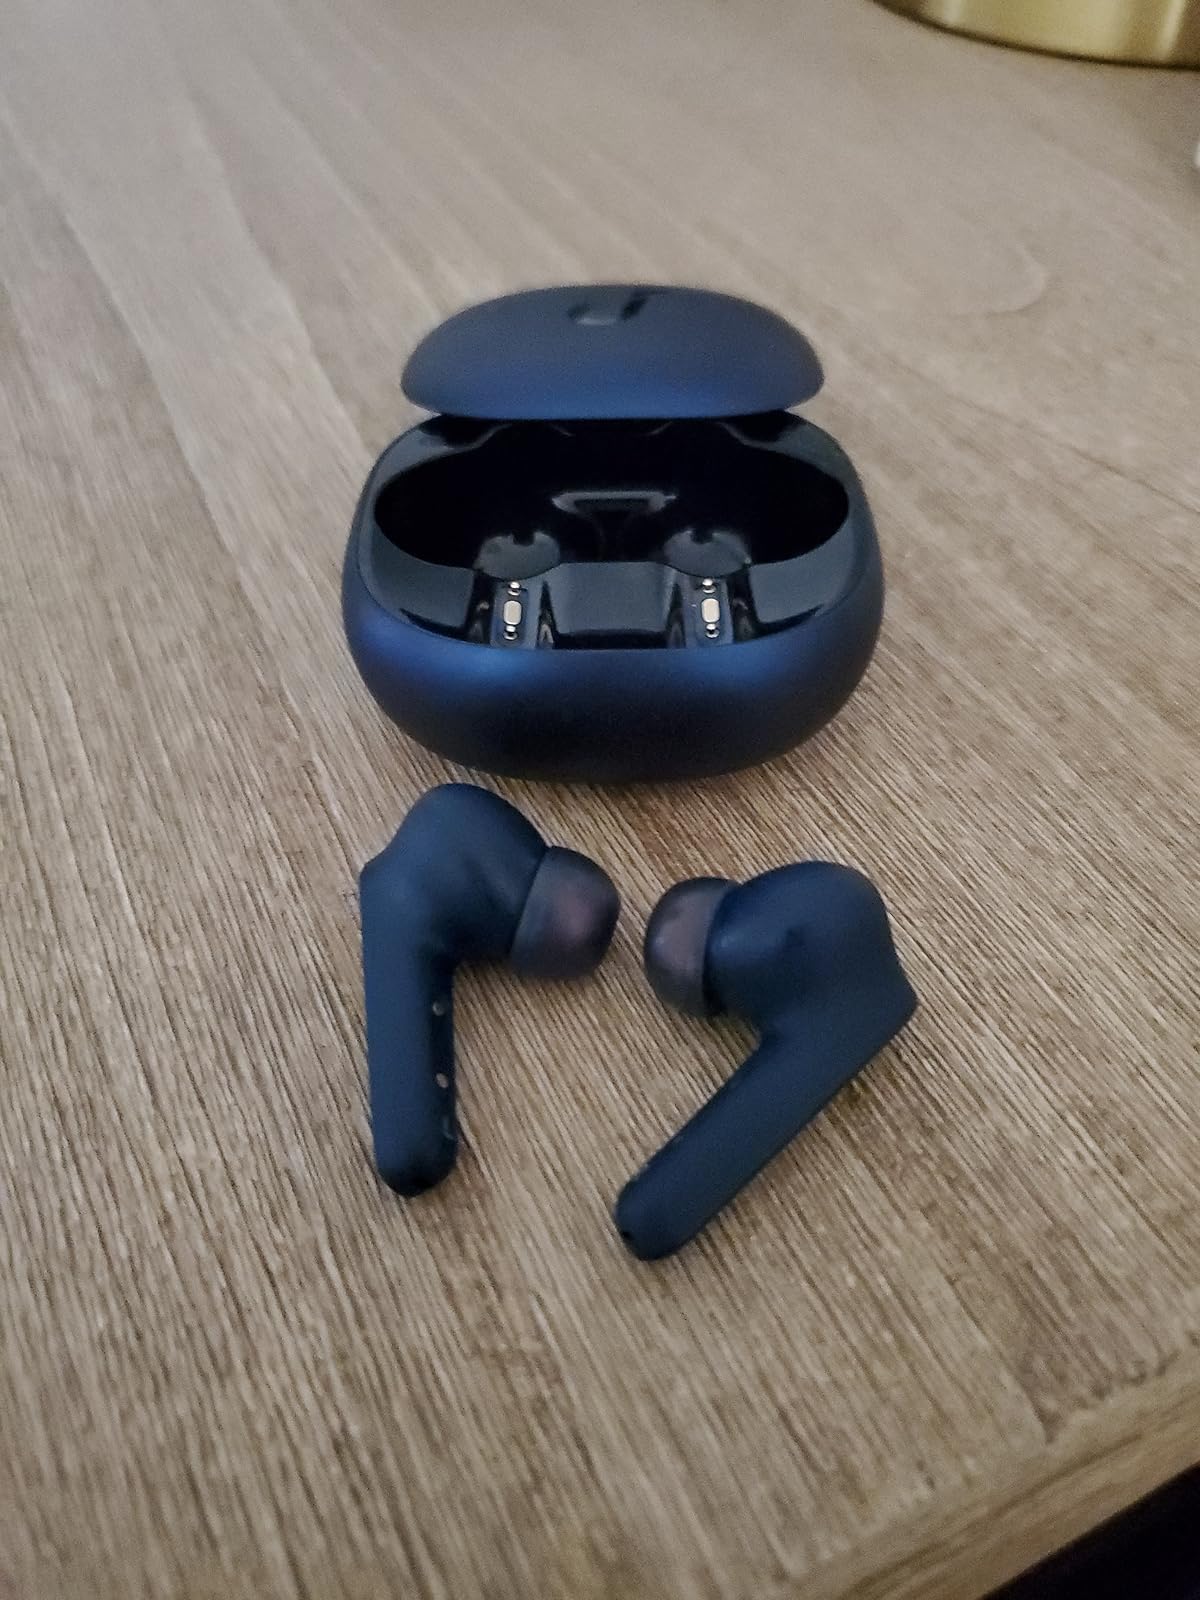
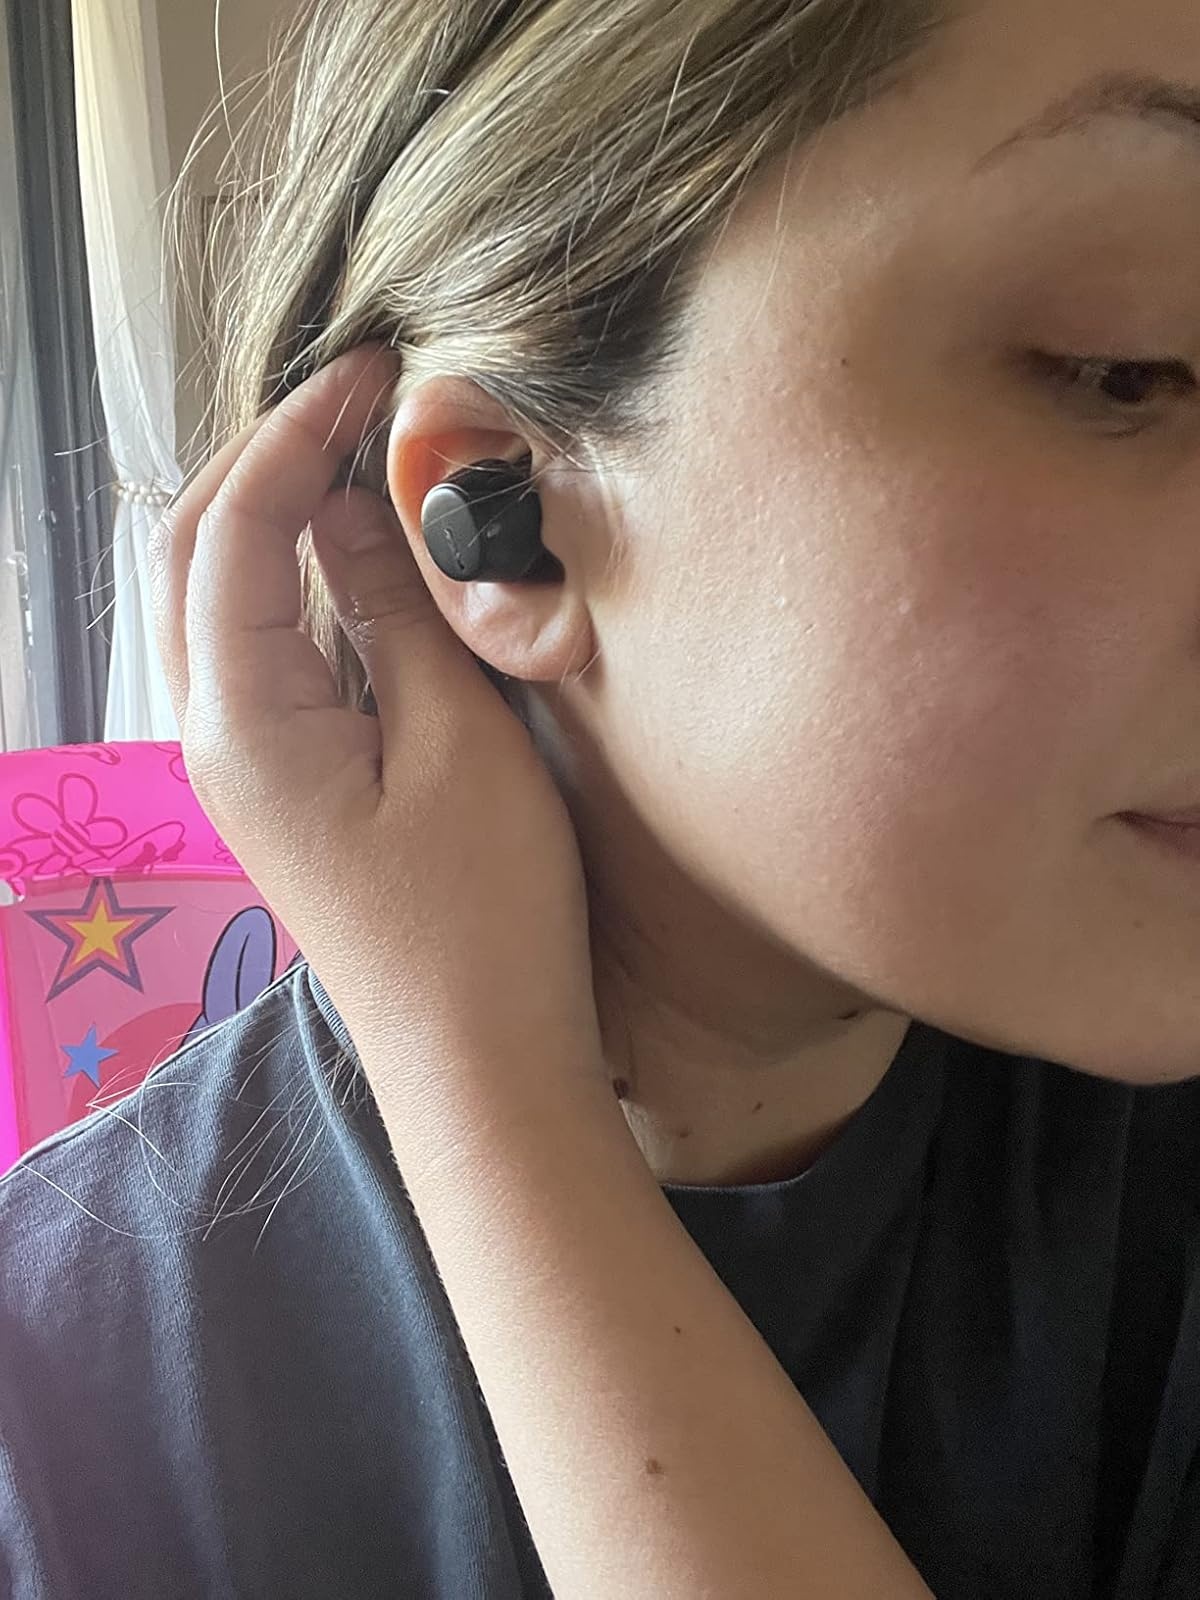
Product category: earbuds
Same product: no